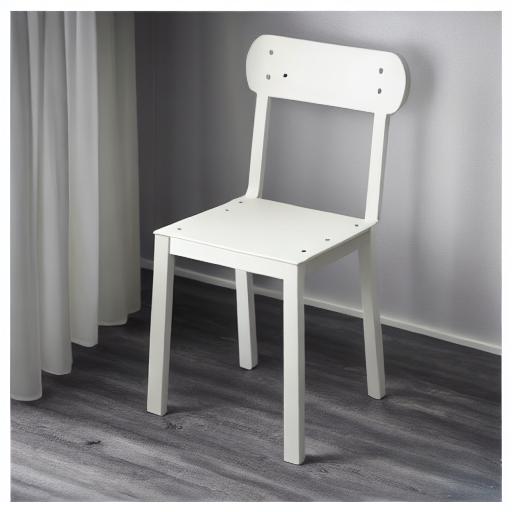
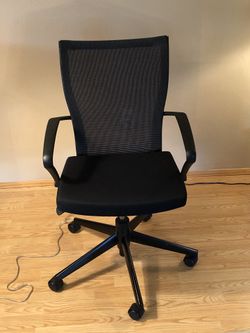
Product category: items_chair
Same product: no